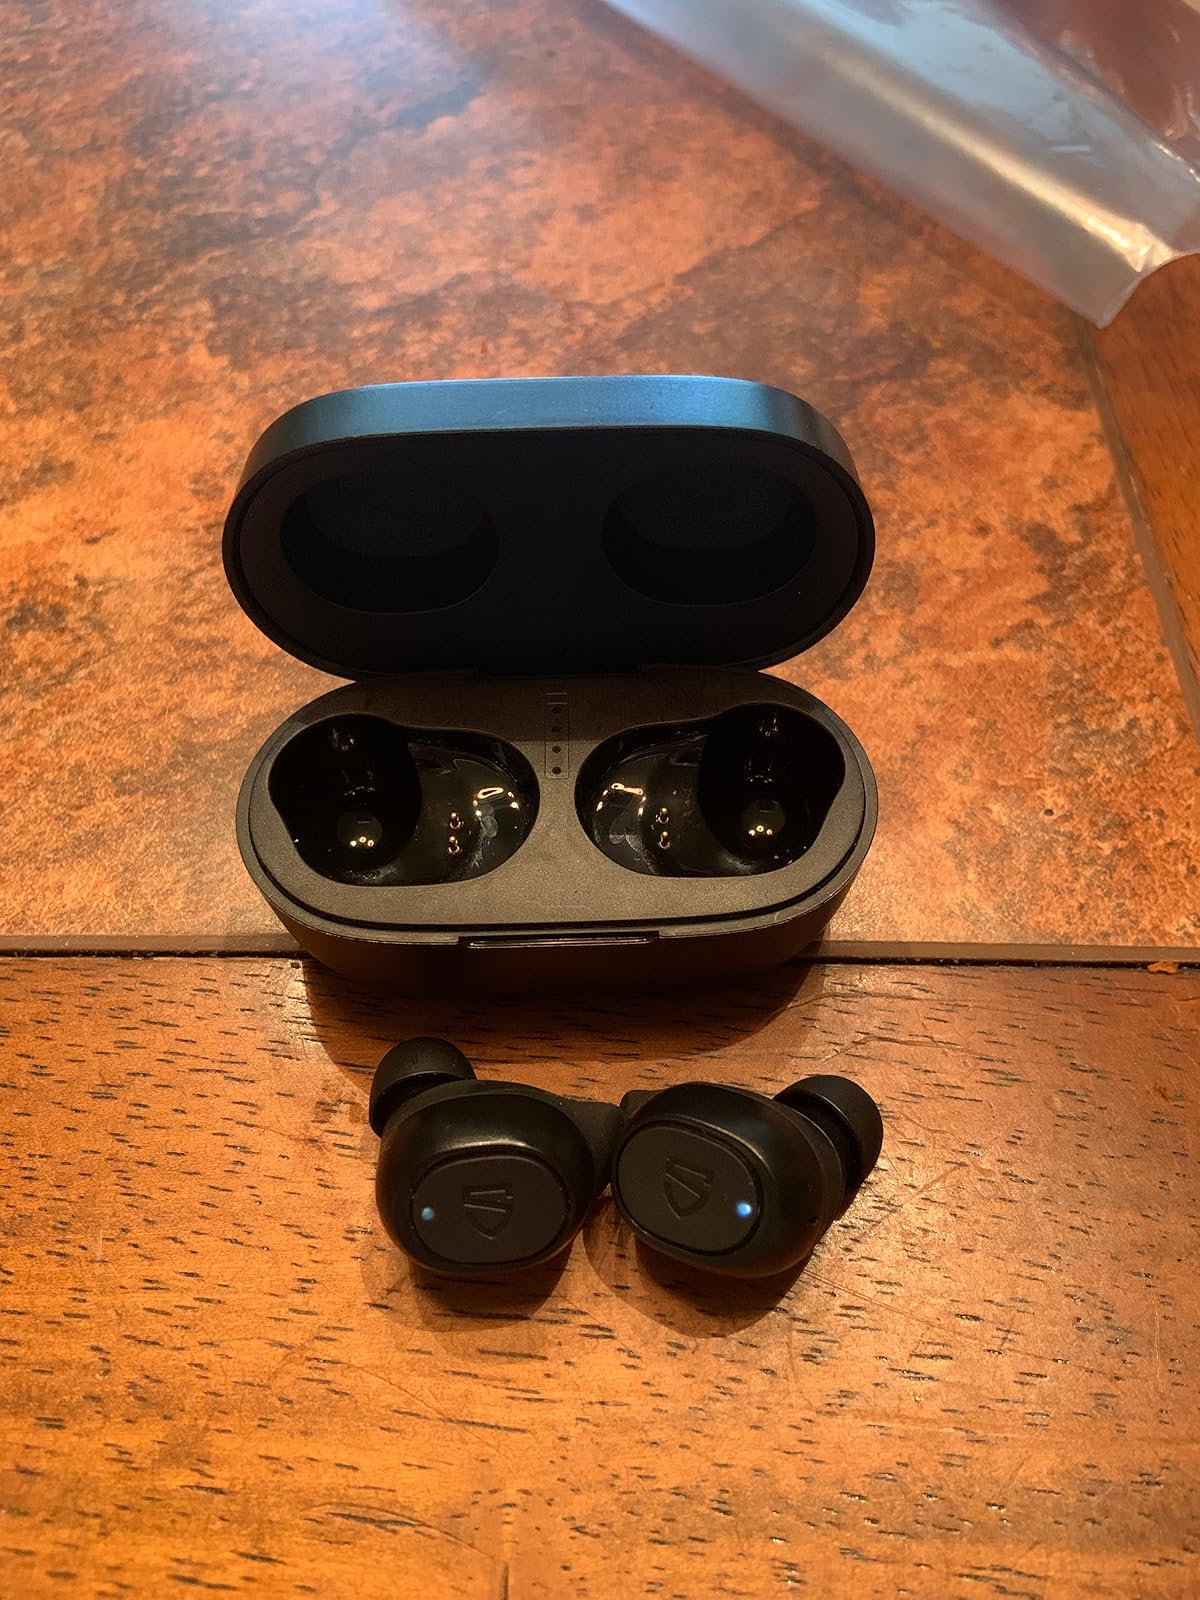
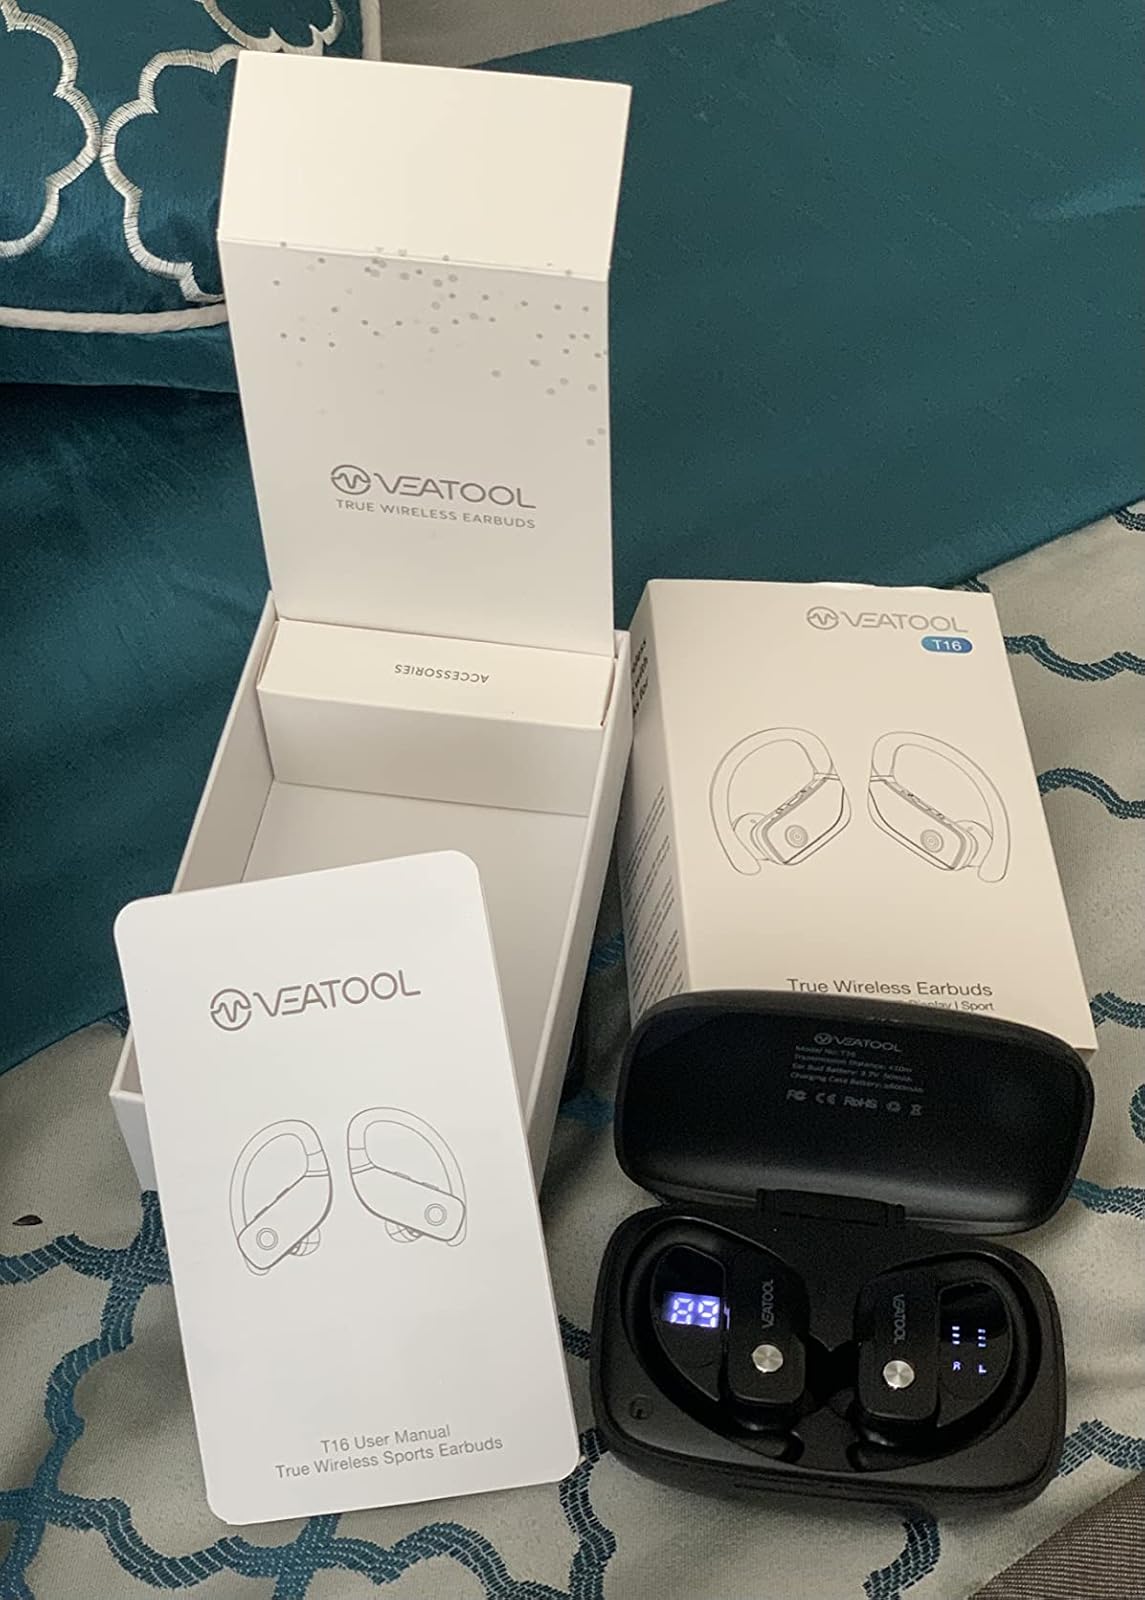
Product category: earbuds
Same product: no